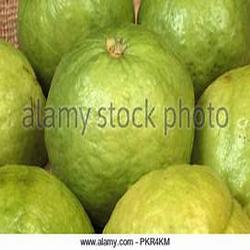
Label: Guava